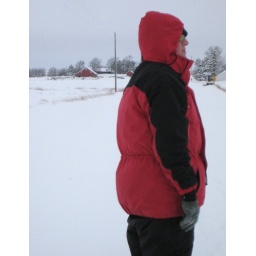
The red barn in the background is our farm.